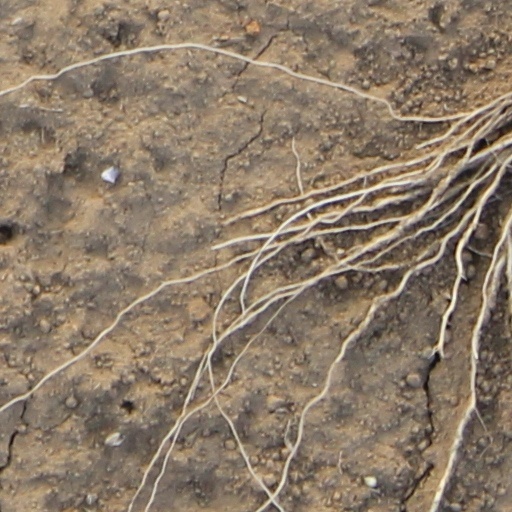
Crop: wheat